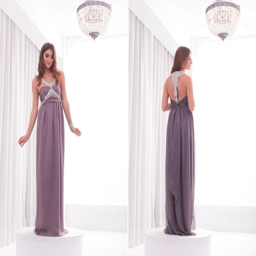
outfit your bridesmaids in one of these stunning designs from person